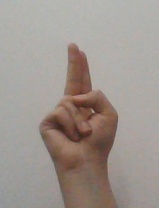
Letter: taa